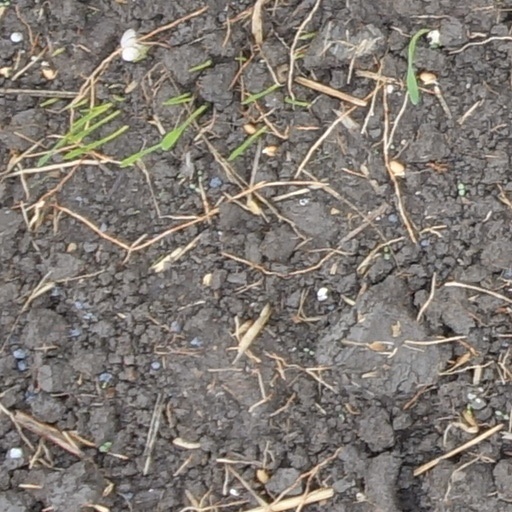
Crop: wheat